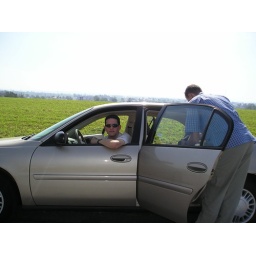
I stare out of the car like one of the Beastie Boys in their video clip of &amp;quot;Sabotage&amp;quot;. Minus the fake mustache, of course.